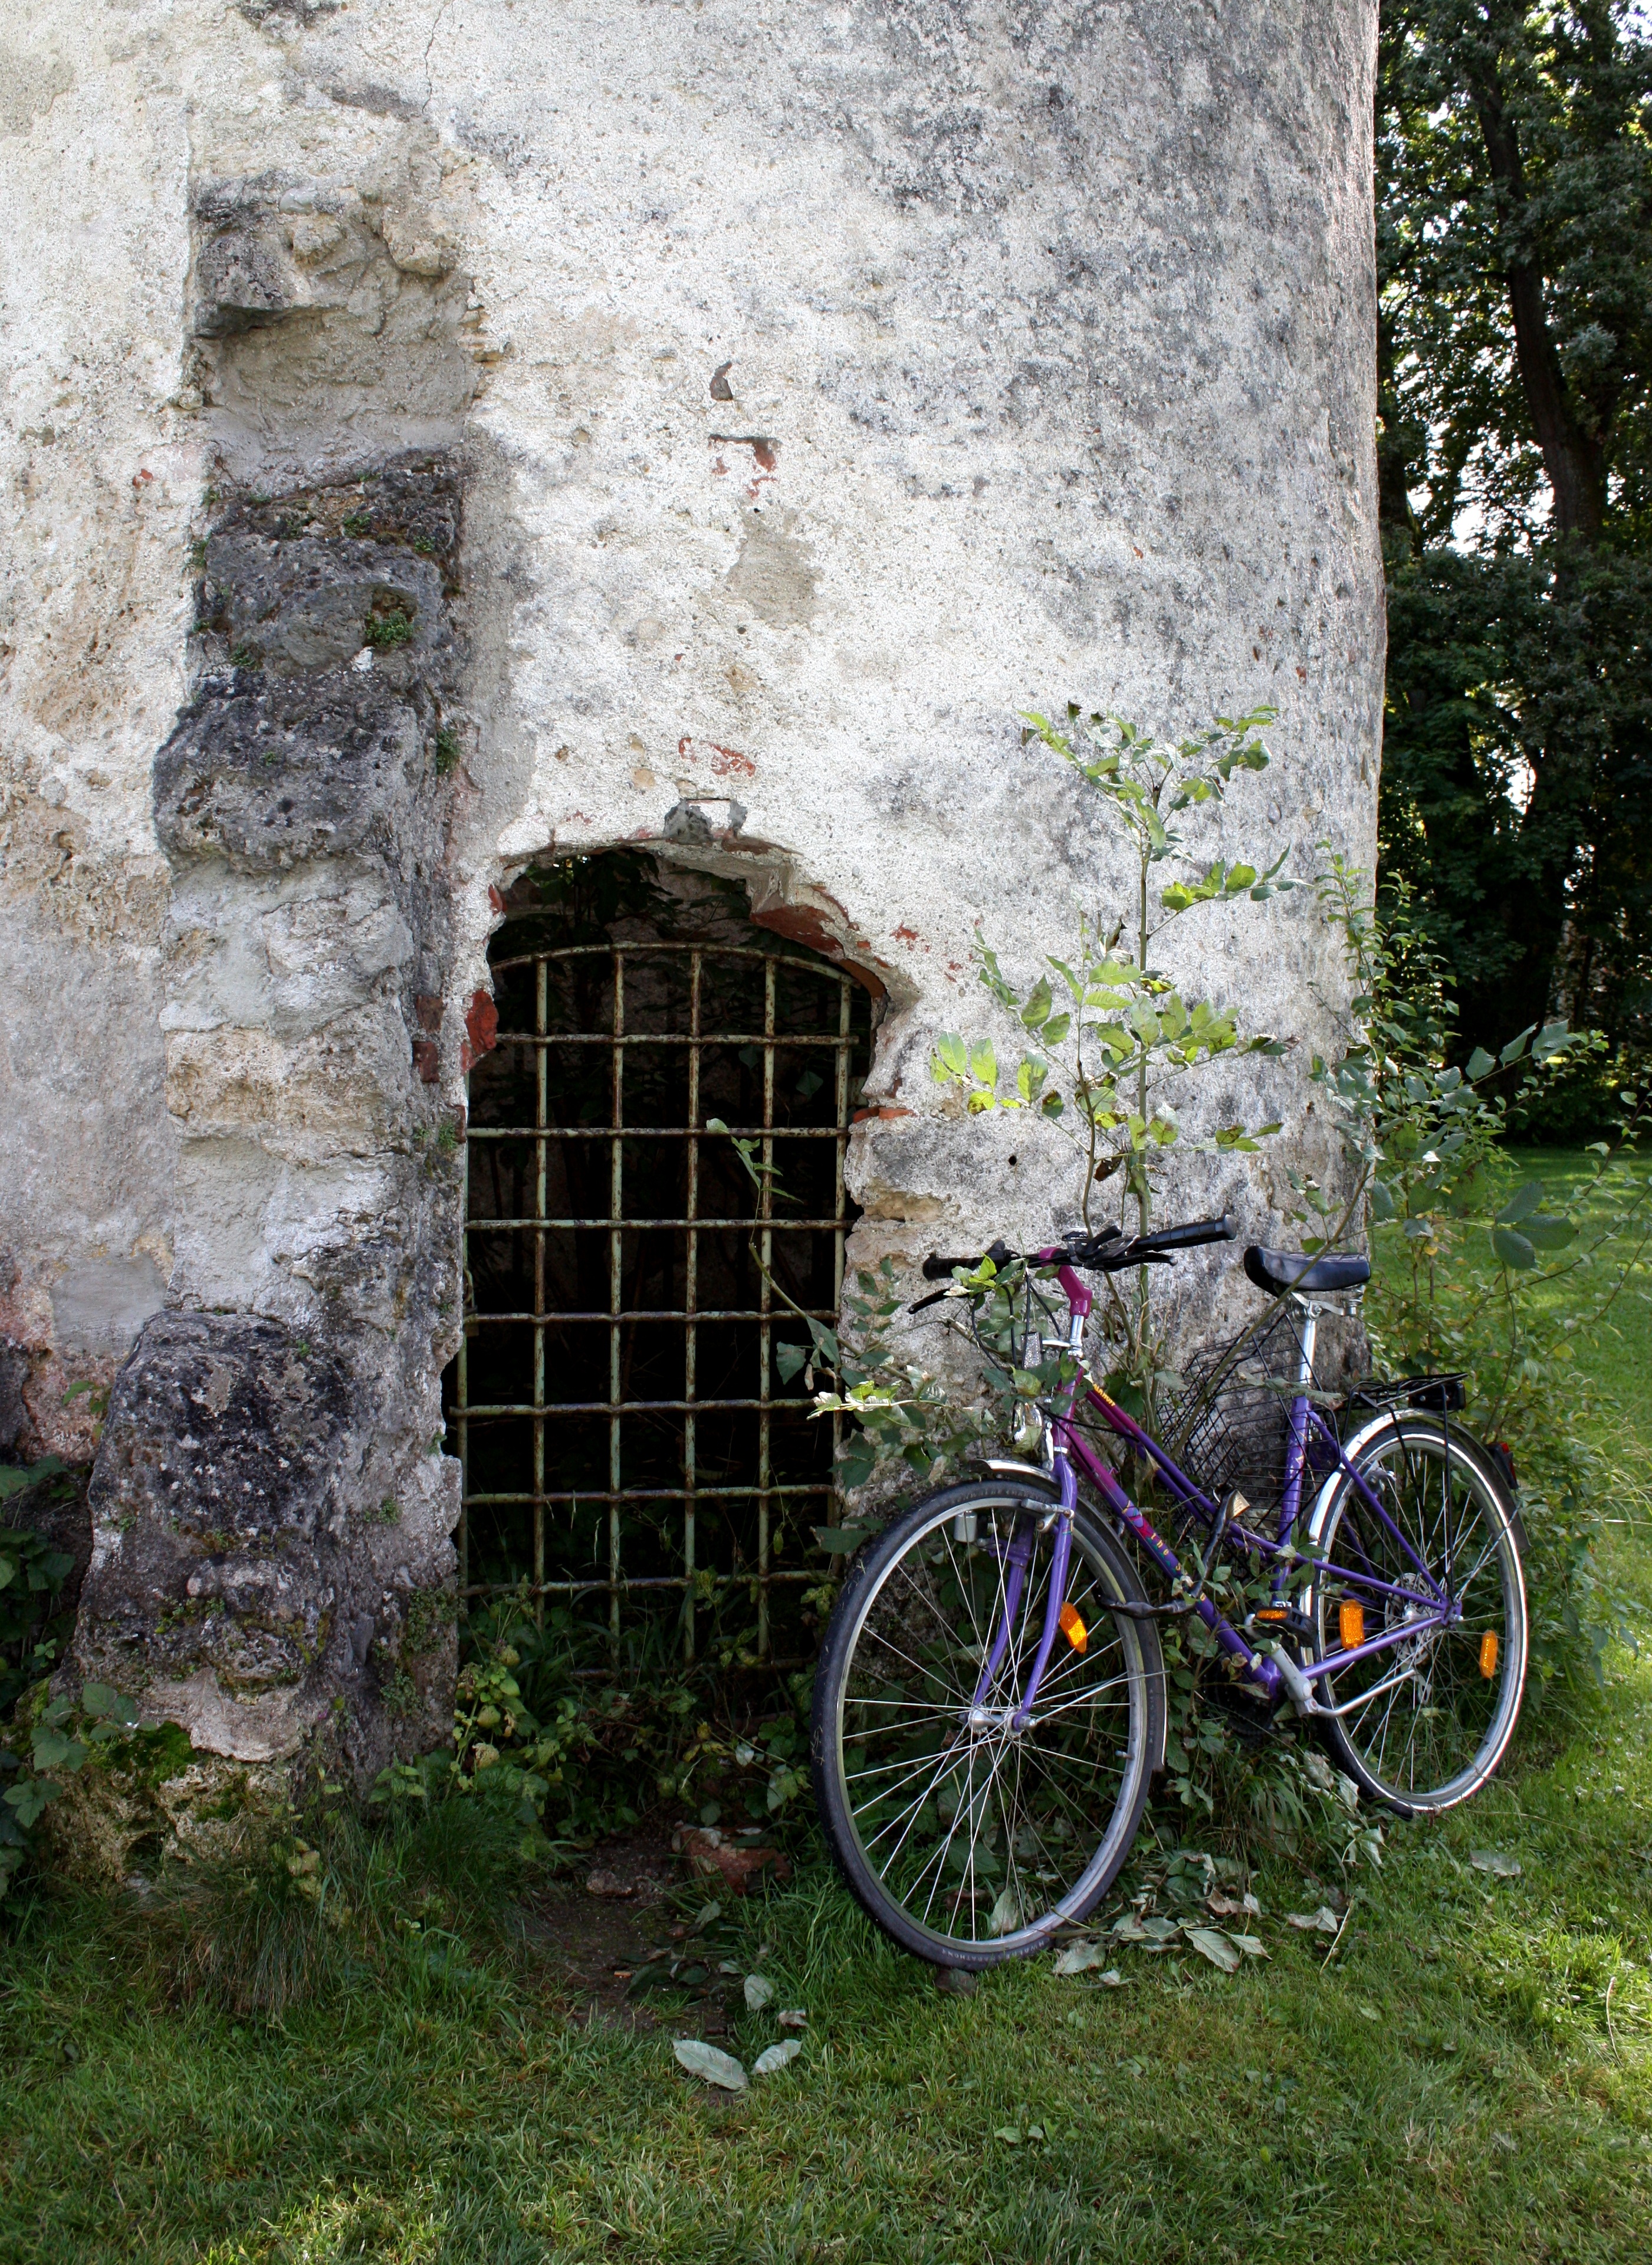
bicycle, vehicle, romance, leisure, sports equipment, mountain bike, rural area, farhrad